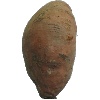
Label: Potato Sweet 1